Spartan (film)

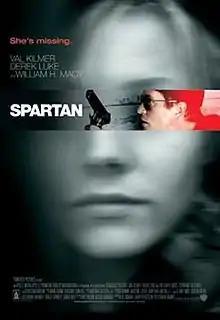
Theatrical release poster

Spartan is a 2004 American political thriller film written and directed by David Mamet and starring Val Kilmer, Derek Luke, Tia Texada, Ed O'Neill, William H. Macy, and Kristen Bell. It was released in the United States and Canada on March 12, 2004.